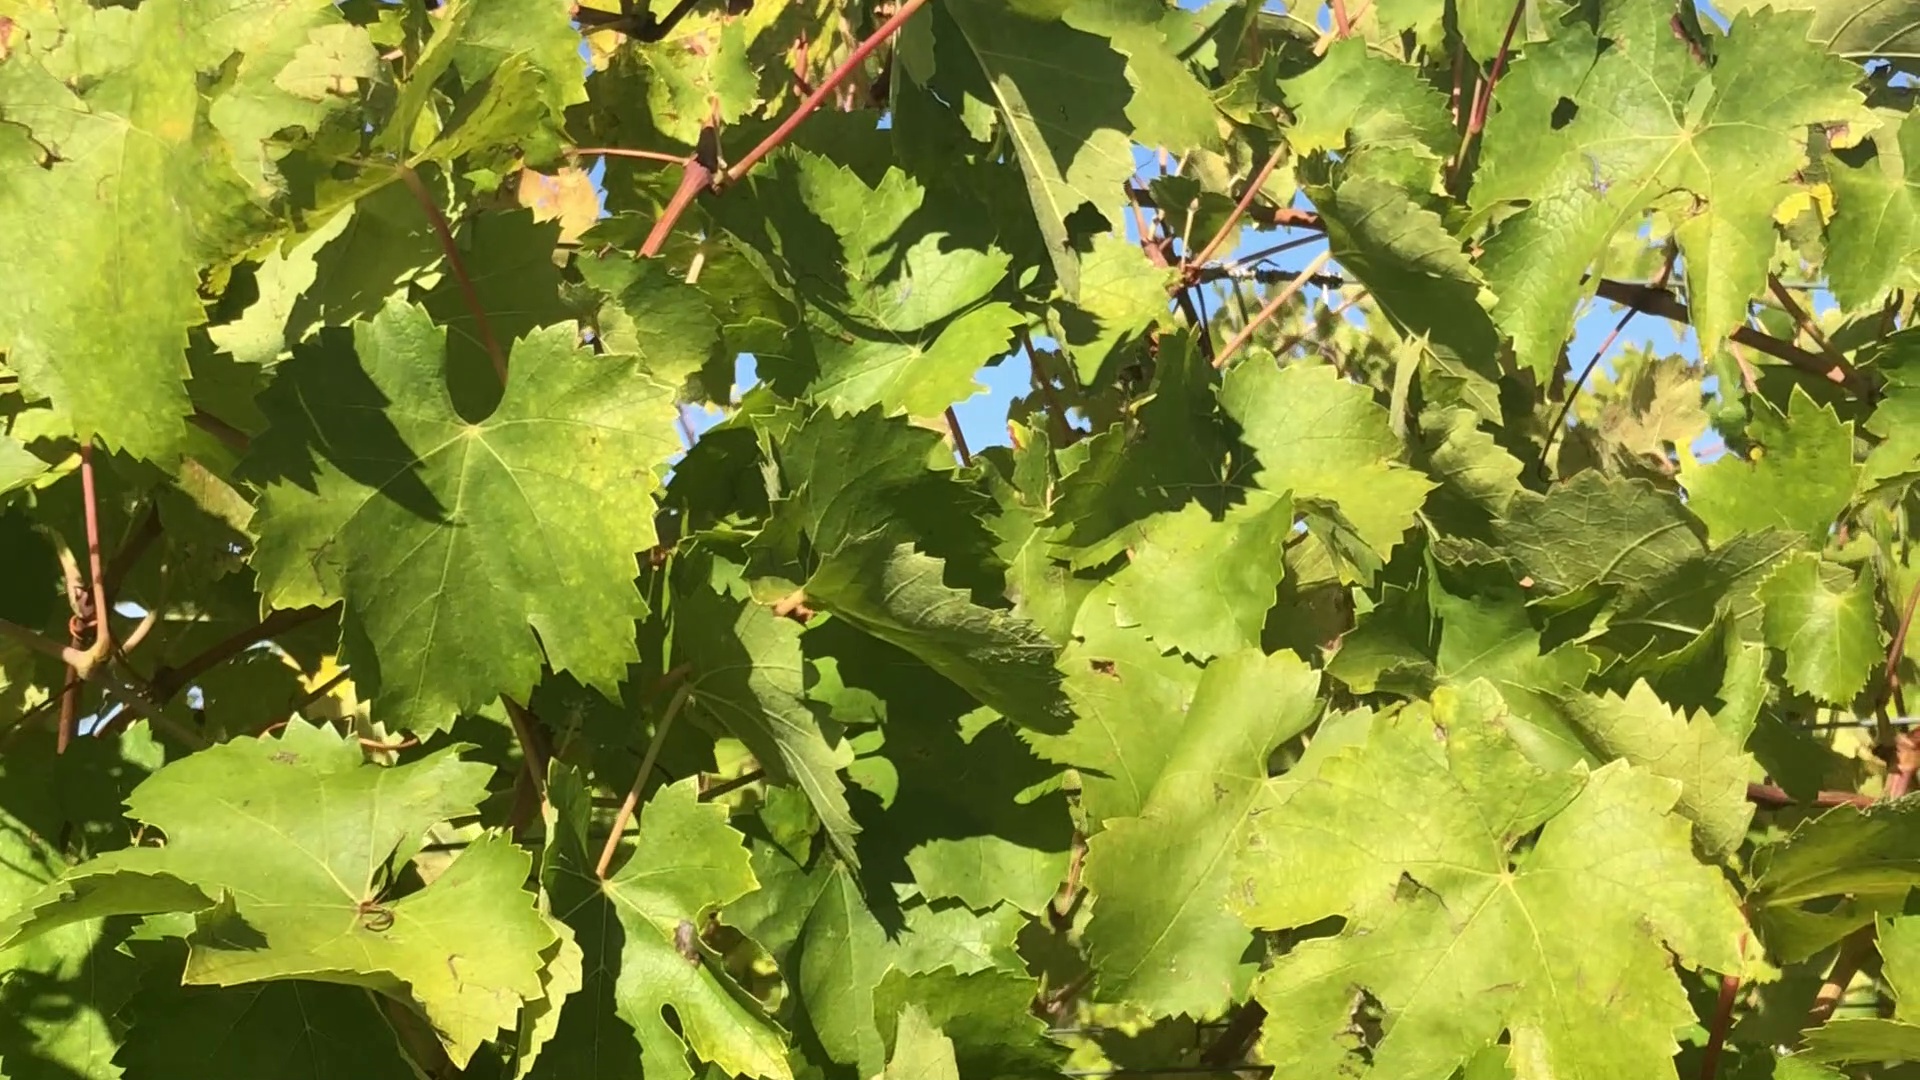
Label: healthy